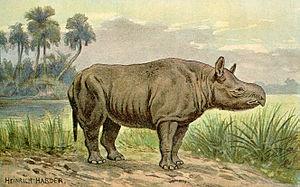
Les rhinocéros sont les mammifères périssodactyles appartenant à la famille des rhinocérotidés. Toutes les espèces de rhinocéros sont actuellement en voie de disparition.
Aceratherium est un genre éteint de mammifères périssodactyles, ancêtre des rhinocéros actuels, caractérisé par l'absence de cornes, par de longues incisives inférieures et par le fait que ses pattes antérieures avaient trois doigts bien développés et un quatrième en voie de disparition. Il a vécu au Cénozoïque, de l'Oligocène jusqu'au Pliocène, étant répandu aussi bien en Eurasie qu'en Amérique.